Rail transport in the Democratic Republic of the Congo

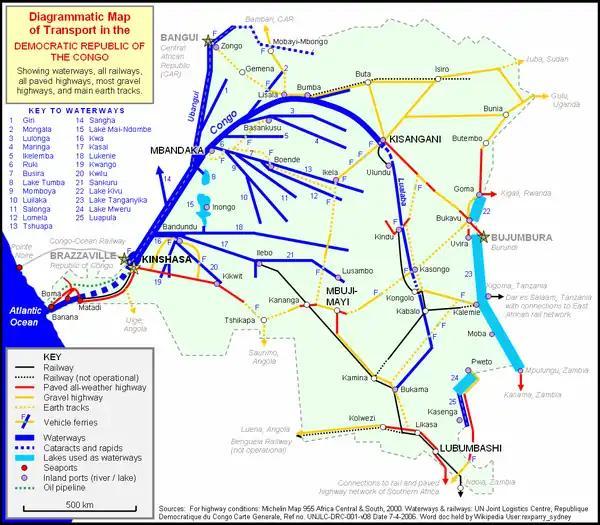
Diagrammatic Map of rail and other methods of surface transport in the DRC. Railways are in black.

Rail transport is provided in the Democratic Republic of the Congo by the "Société Nationale des Chemins de Fer du Congo" (SNCC), the Société commerciale des transports et des ports (SCTP) "(previously Office National des Transports" (ONATRA) until 2011), and the "Office des Chemins de fer des Ueles" (CFU).